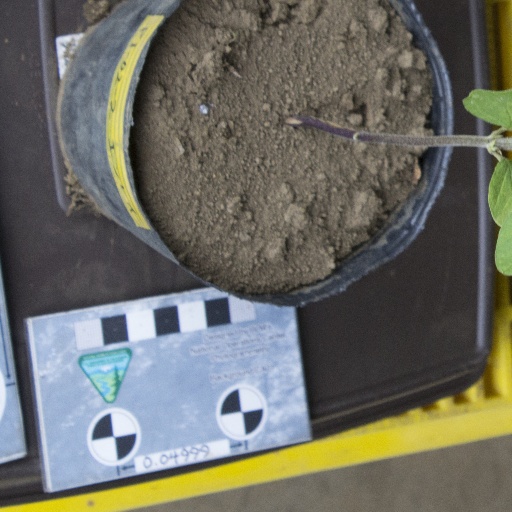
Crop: soybean